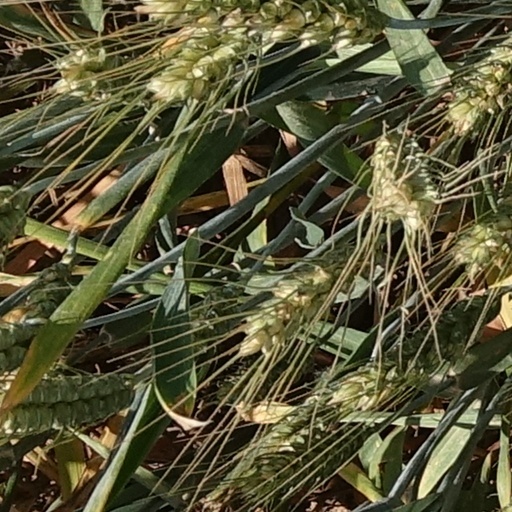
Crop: wheat